Maxwell Hall

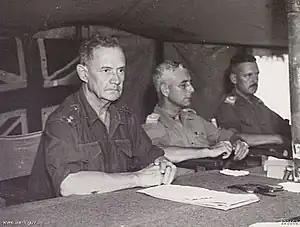
Lt. Col. John Maxwell Hall on the left of the picture, at the War Crimes Trial of Japanese officers, December 1945, Labuan.

John Maxwell Hall (7 October 1884 – 30 July 1966), known most commonly as Maxwell Hall, was a British colonial administrator, judge and author who lived in and wrote about North Borneo (now Sabah).